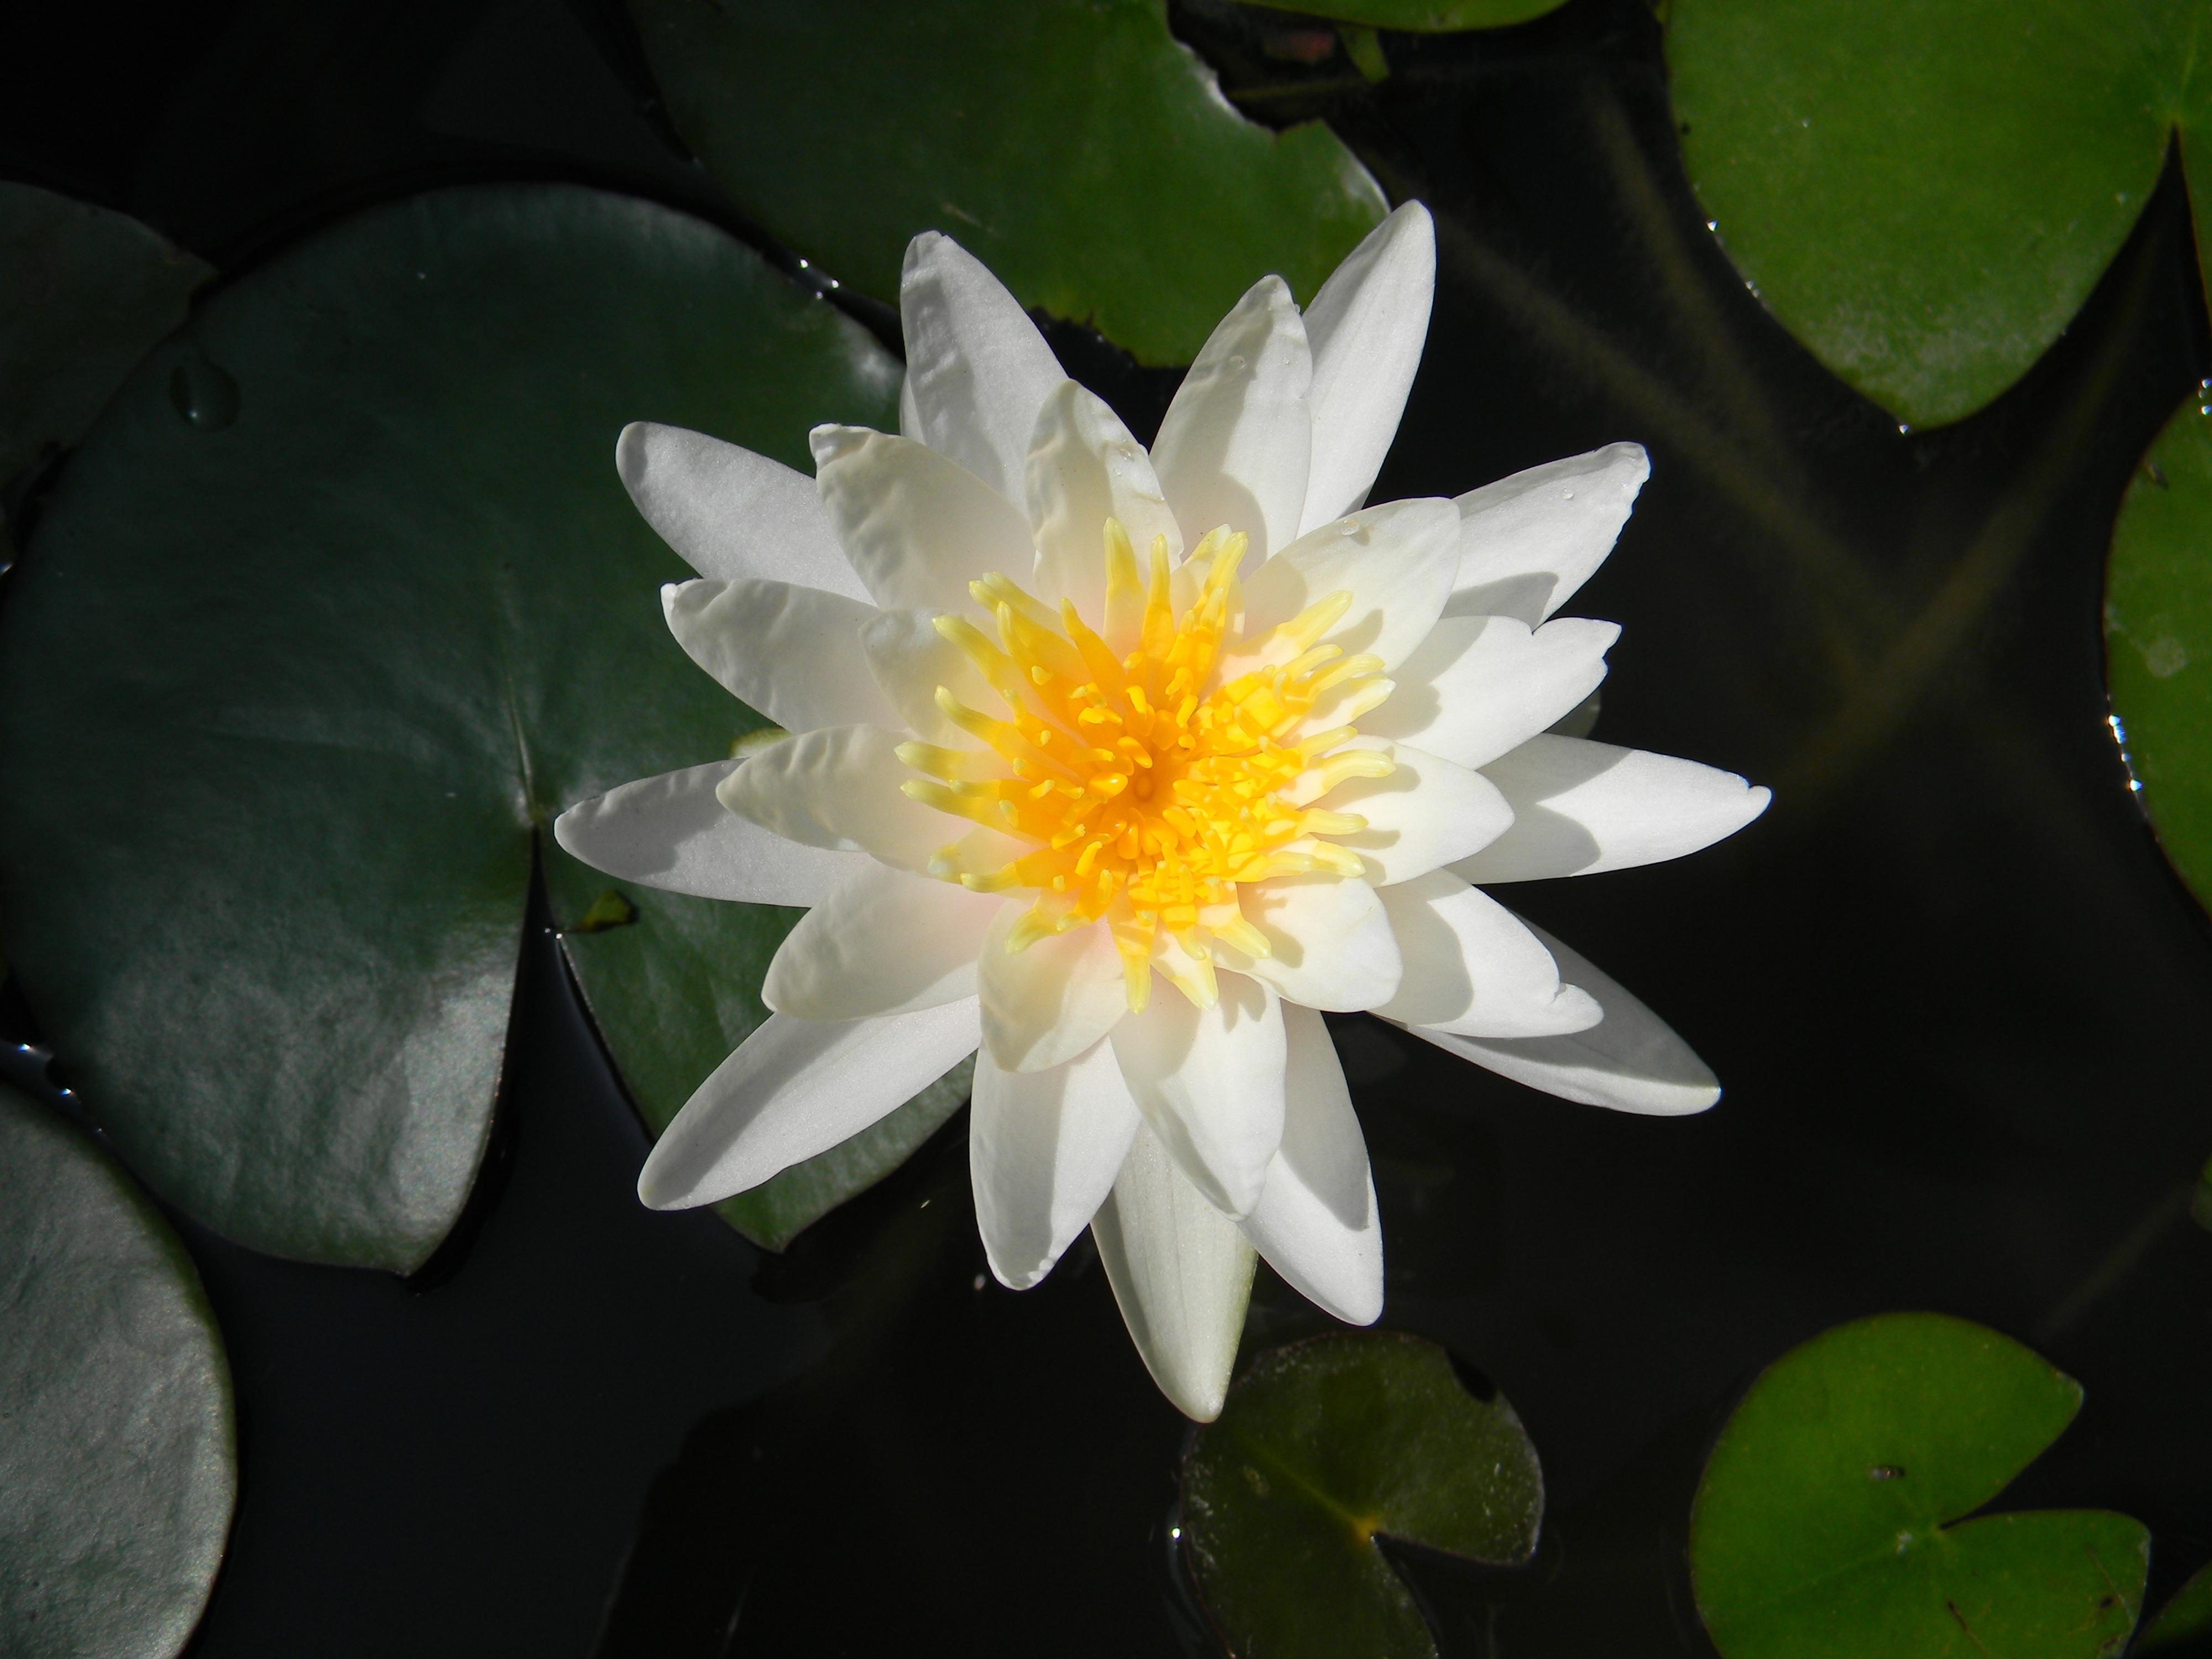
nature, blossom, plant, leaf, flower, petal, green, botany, yellow, sacred lotus, aquatic plant, flora, water lily, lotus, nymphaea, macro photography, flowering plant, land plant, lotus family